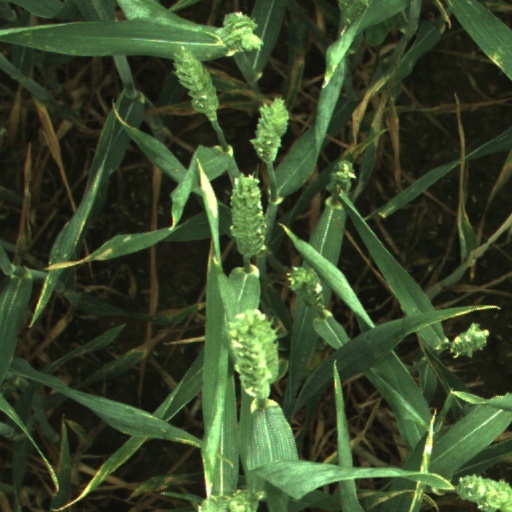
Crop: wheat